St. David's School (Raleigh, North Carolina)

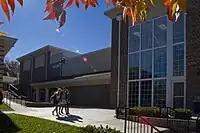

Founded as Hale High School by the Vestry of St. Timothy's Episcopal Church and Board of Trustees of St. Timothy's School of Raleigh (founded 1958), the school graduated its first class in 1973. In the fall of 1990, the Middle School of St. Timothy's, grades 6th through 8th, was moved from its Six Forks Road campus to Hale's White Oak Road campus. By the end of the school year, the board of trustees voted to combine Hale High School and St. Timothy's Middle School, resulting in the emergence of St. Timothy's-Hale School. The Board of St. Timothy's-Hale School later voted to sever from St. Timothy's School of Raleigh and the institutions became separate and independent of one another. The Board of St. Timothy's School of Raleigh also reestablished a Middle School on the original Six Forks Road campus to rejoin its Lower School, grades Pre-K through 5.